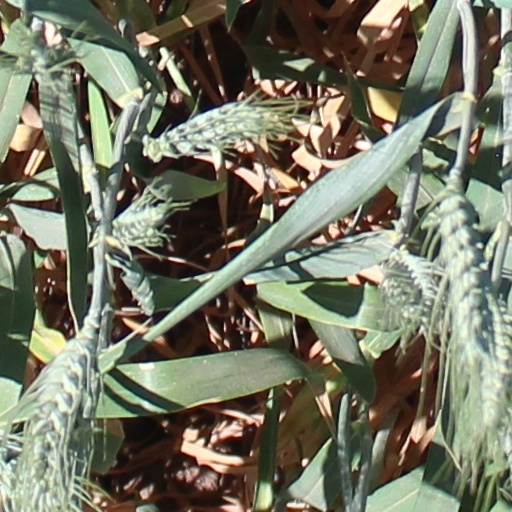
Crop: wheat